Question: Please indicate a possible affordance area of the bowl that can be used for holding
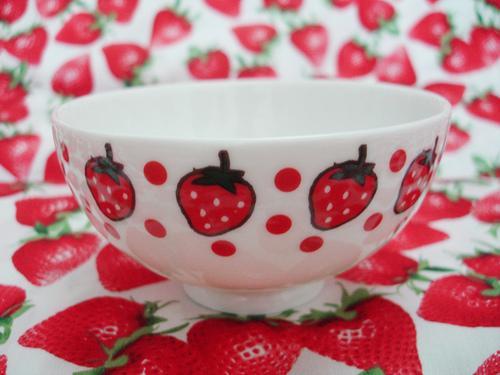
Answer: [43, 81.5, 454, 313.5]